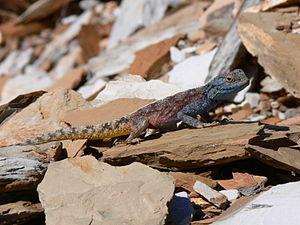
Agama atra Daudin, Barrydale, Cap-Occidental, d'Afrique du Sud Galego: Agama atra Daudin, Barrydale, Cabo Occidental, Sudáfrica Magyar: Agámafélék, Agama atra Daudin, Barrydale, Dél-afrikai Köztársaság Italiano: Agama atra Daudin, Barrydale, Western Cape, Sudafrica Lëtzebuergesch: Agama atra Daudin, Barrydale, Westkaap, Südafrika Lietuvių: Agama atra Daudin, Barrydale, Vakarų Kapas, Pietų Afrikos Respublikos
Le Magaliesberg est une chaîne de montagnes d'Afrique du Sud qui culmine à 1 853 mètres d'altitude. Ces montagnes dont la formation remonte à environ deux milliards d'années sont parmi les plus anciennes du monde. Le Magaliesberg s'étend sur 196 km selon la forme d'un « S » couché depuis l'est de Pretoria dans la province du Gauteng jusqu'à la province du Nord-Ouest, au niveau du Pilanesberg.